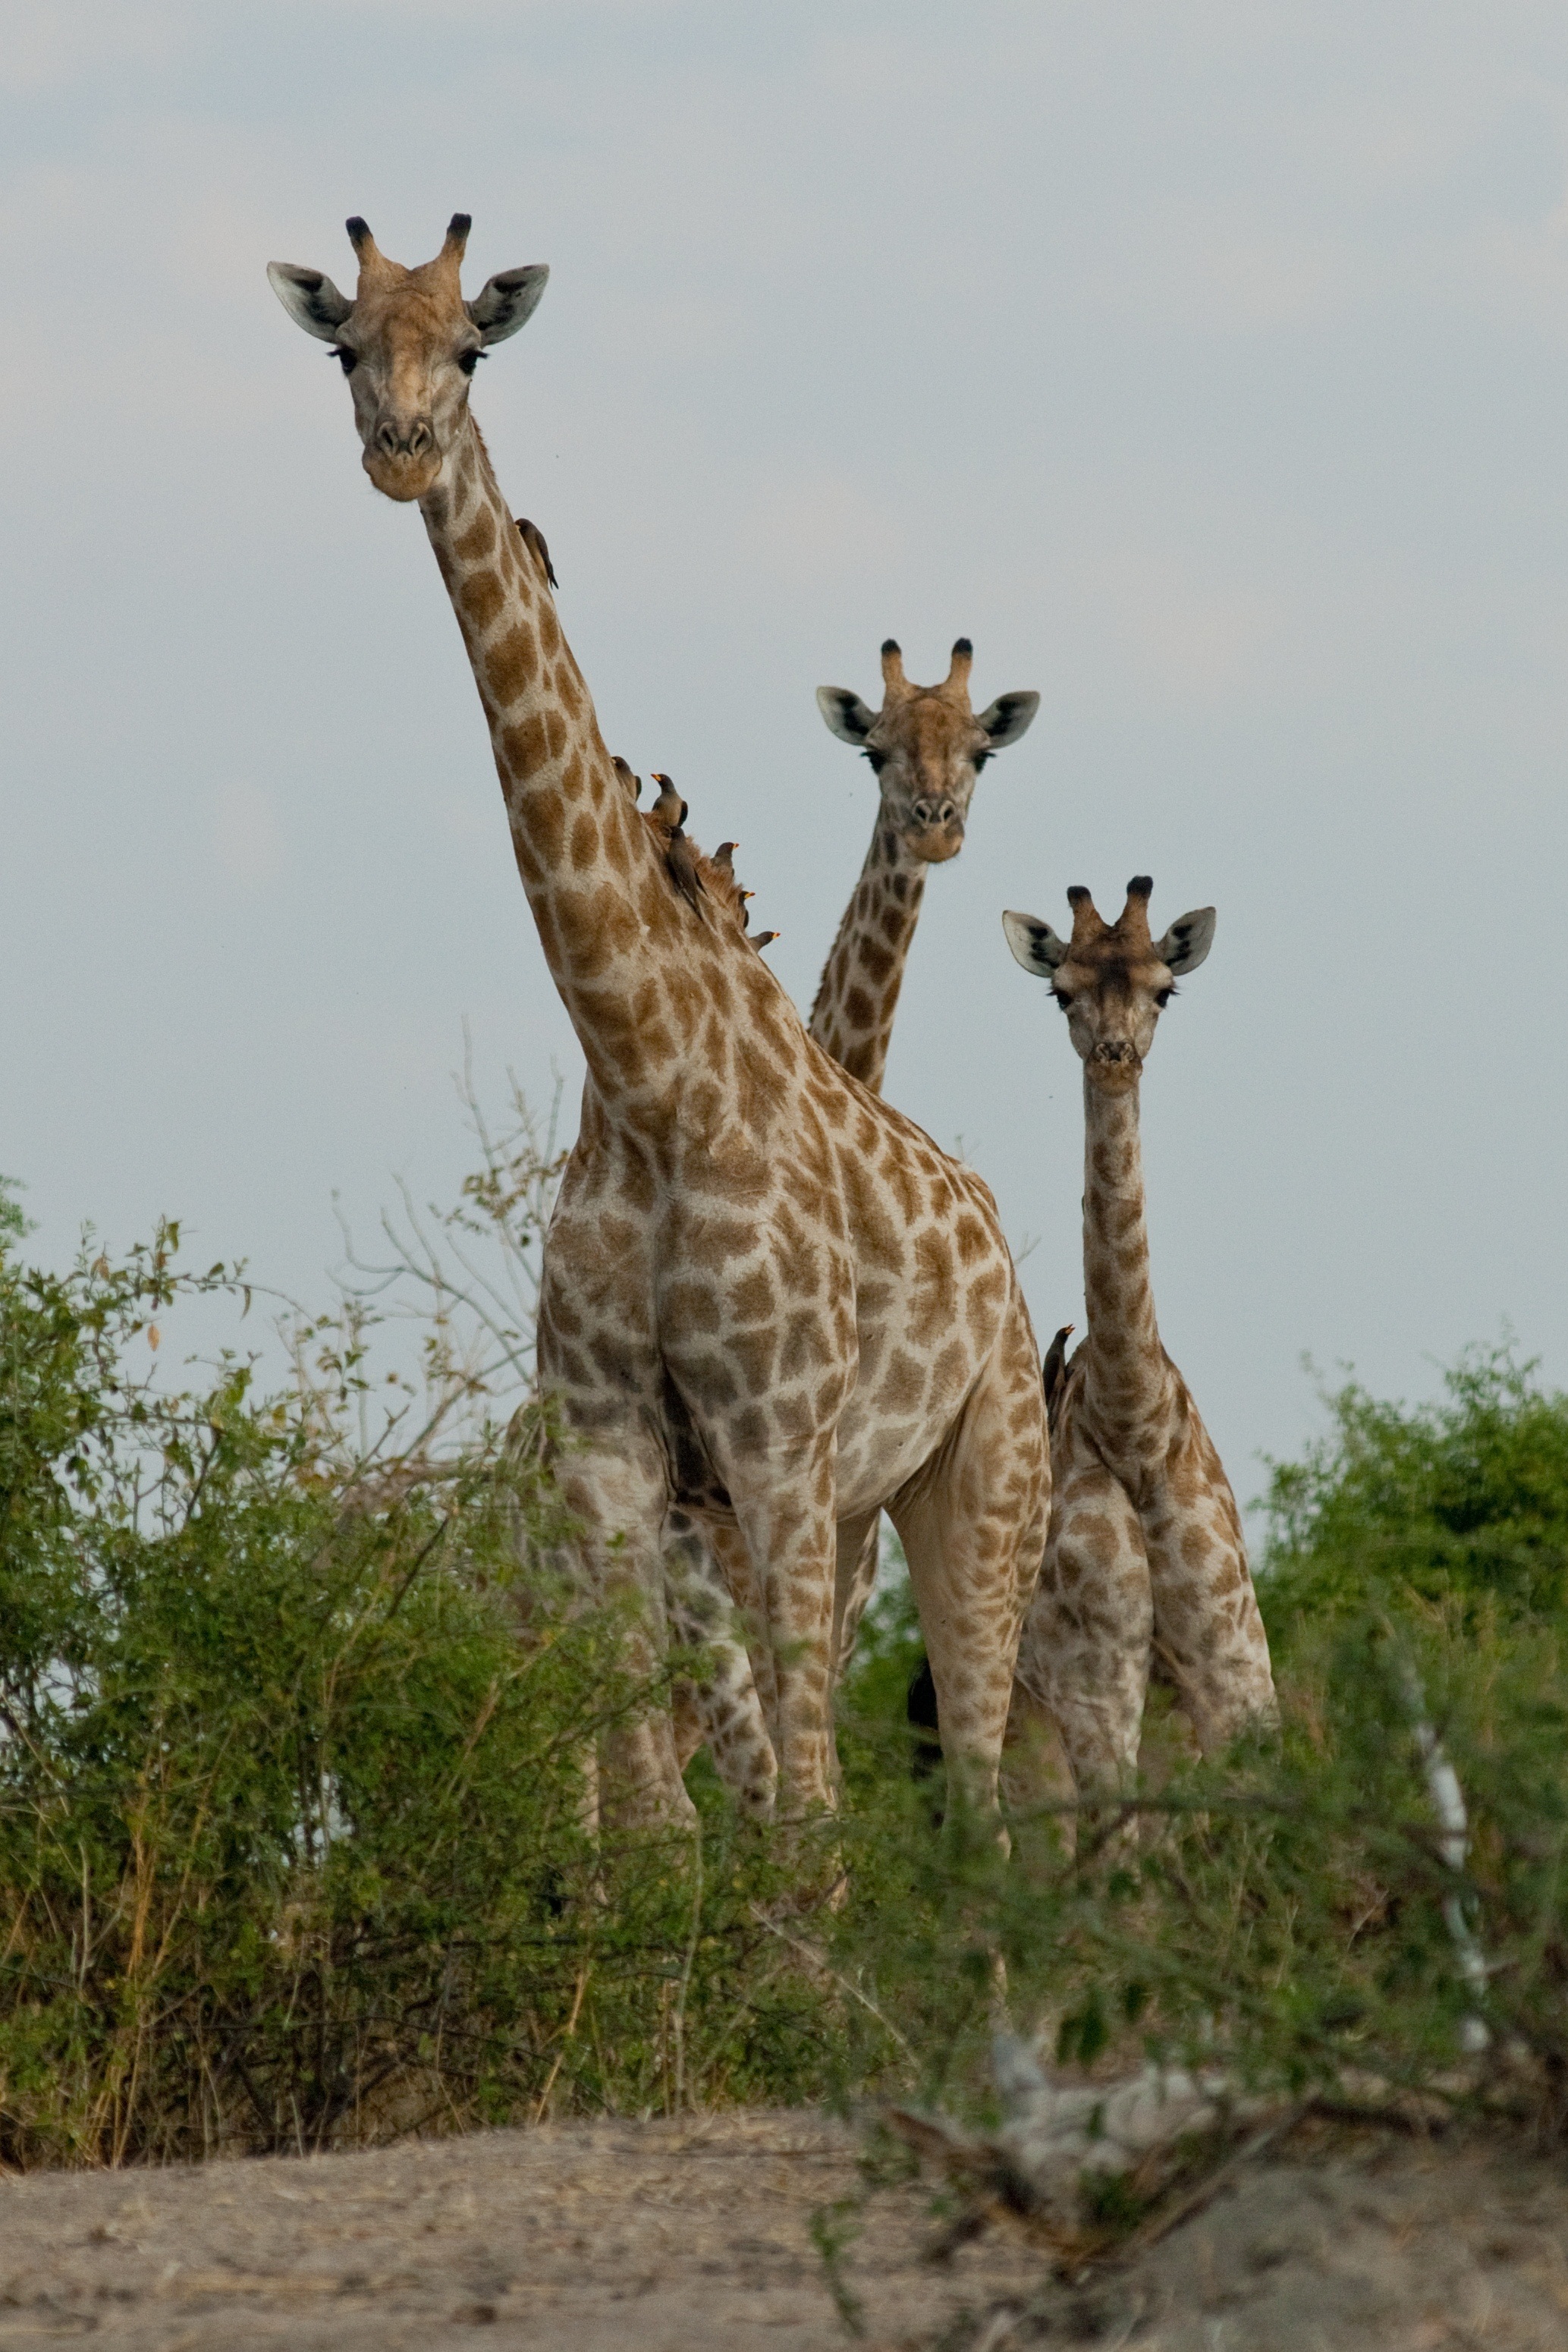
adventure, wildlife, zoo, mammal, fauna, savanna, curiosity, giraffe, vertebrate, botswana, safari, giraffidae